Cliffs Pavilion

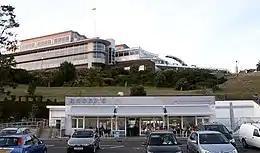
The Art Deco style 1991-92 extension

In 1998, the Arts Council allocated £850,000 of Lottery cash to Southend Borough Council to investigate a £20 million stage 2 redevelopment. The plans included building a new raked seating stall area, reducing the capacity to 1,601 seats, and a new stage house with dimensions for the stage and fly tower meeting the minimum requirements for major touring companies - an increase in the maximum height from 19 metres to 29 metres. The council brought in Levitt Bernstein Associates to oversee the design, however in 1999 the bid for £12 million of Lottery funding from the Arts Council was overlooked and stage 2 of the redevelopment was withdrawn.